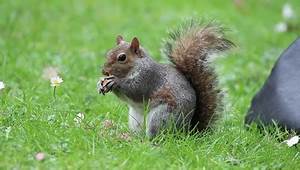
Label: squirrel